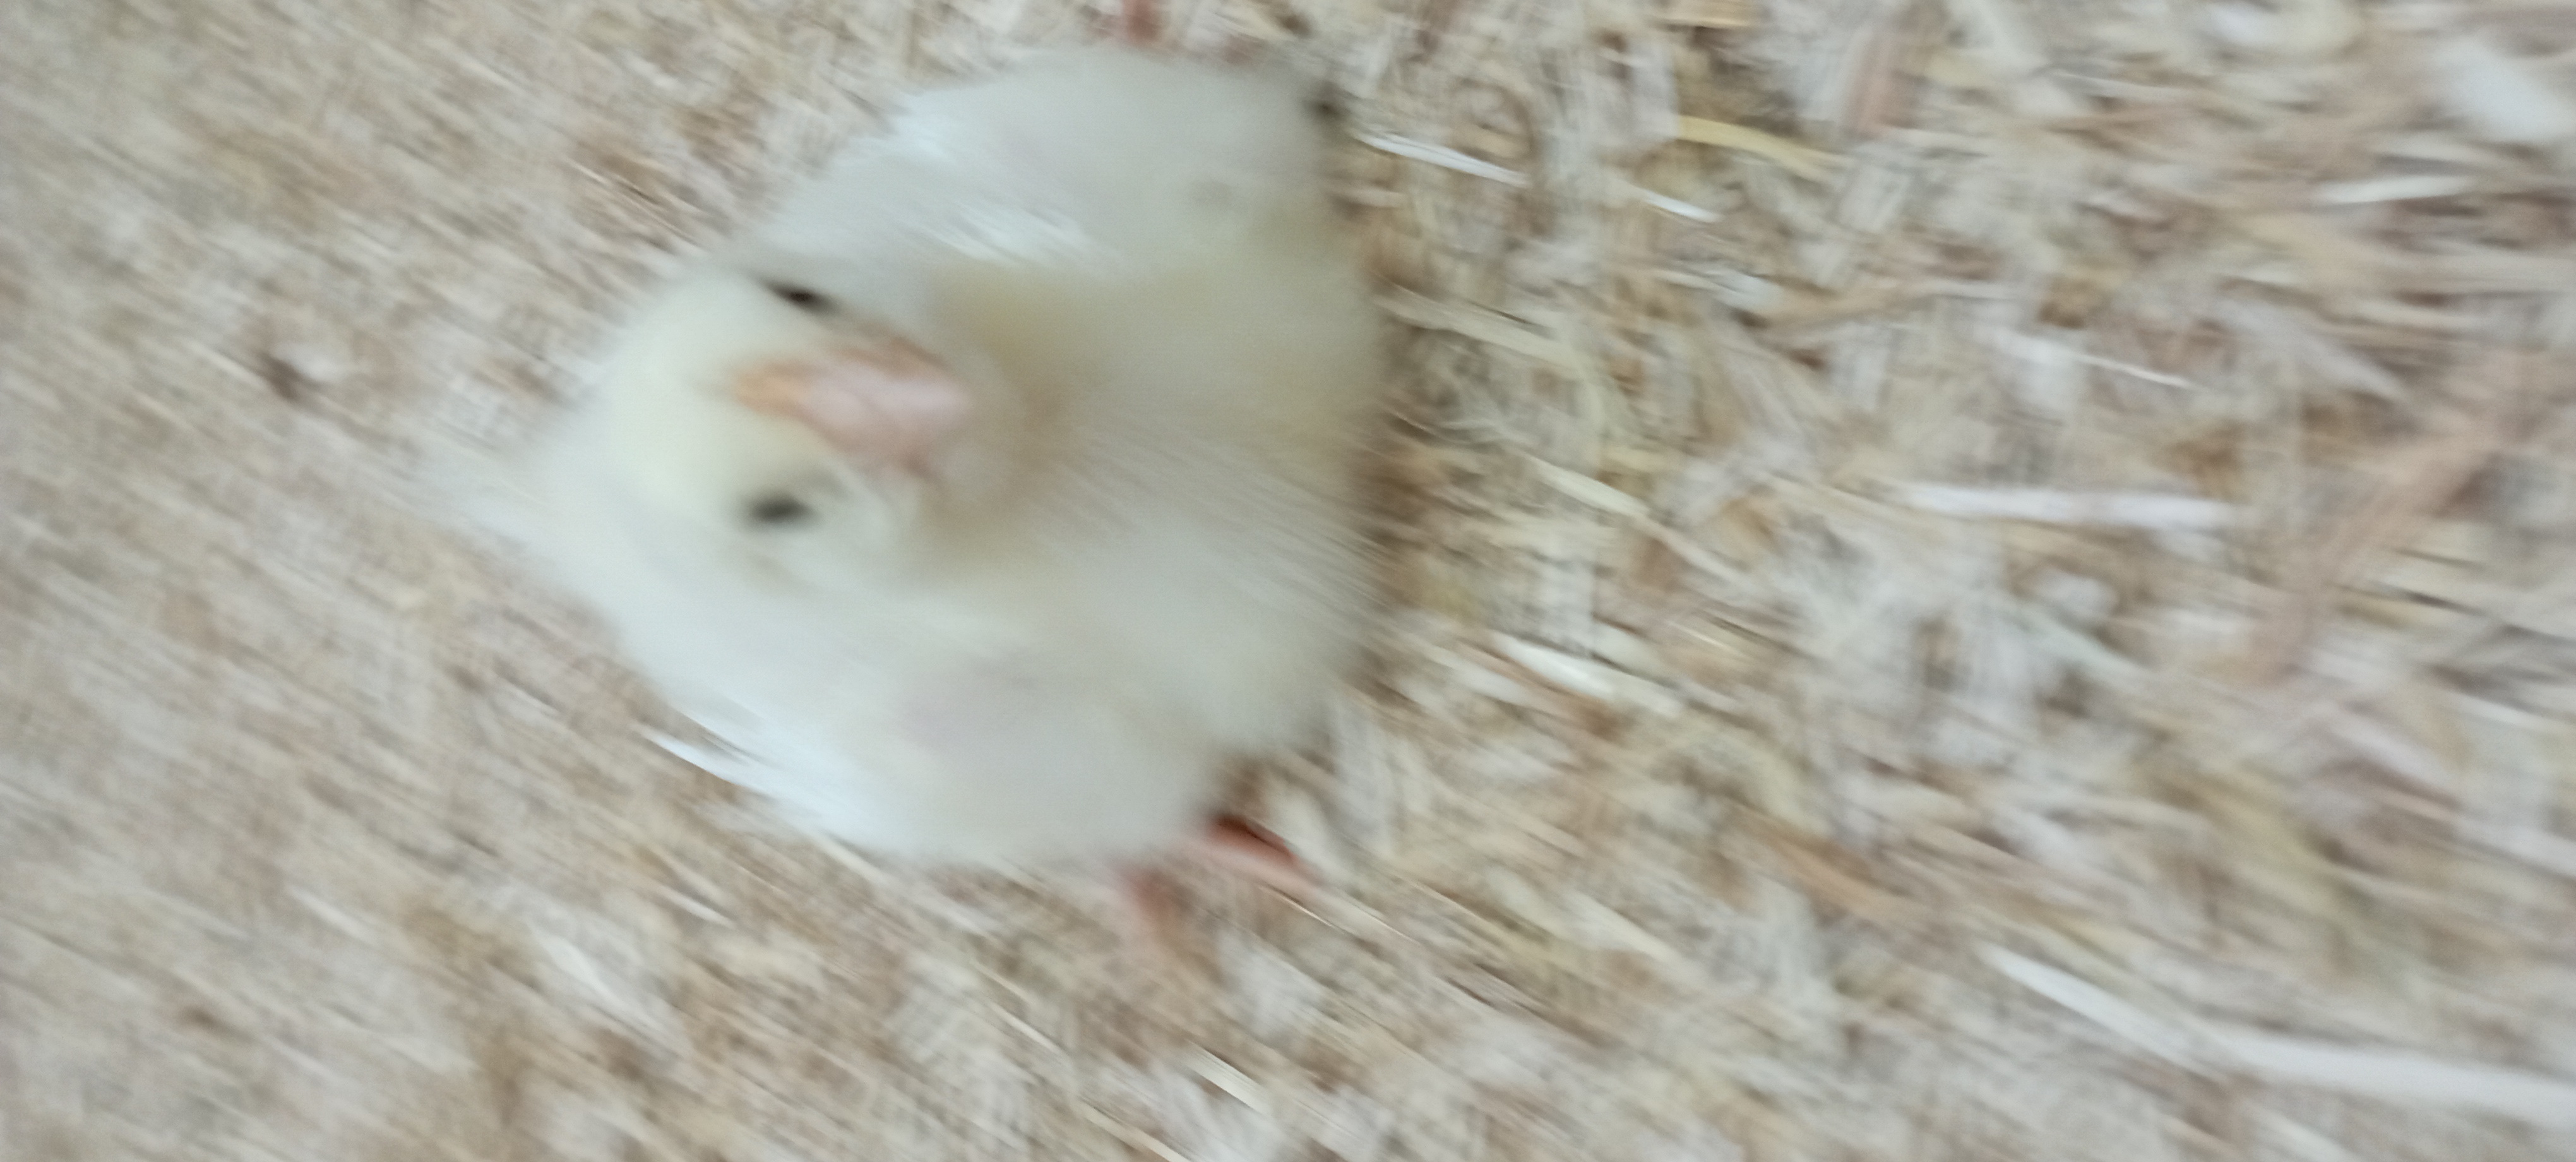
Weight: 182 g